Chapter 13: The Jedi

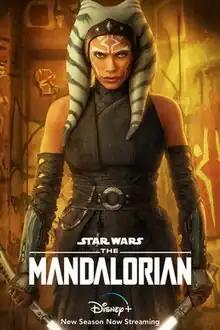
Promotional poster featuring co-star Rosario Dawson as Ahsoka Tano. This episode marks the character's live-action debut.

"Chapter 13: The Jedi" is the fifth episode of the second season of the American television series "The Mandalorian". It stars Pedro Pascal as the Mandalorian, a bounty hunter trying to return "The Child" to his people, the Jedi. The episode is part of the "Star Wars" franchise, set after the events of "Return of the Jedi" (1983), and was written and directed by executive producer Dave Filoni.